Nana Alexandria

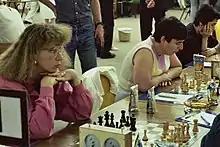
Akhmilovskaya, Gaprindashvili, and Alexandria at Chess Olympiad 1986

Alexandria was USSR women's champion in 1966, 1968 (jointly), and 1969 making her 3-times USSR champion by the age of 20. She was the Women's World Championship challenger in 1975 and 1981. In 1975 she lost to Nona Gaprindashvili (+3 =1 −8). In 1981 she drew with Maia Chiburdanidze (+4 =8 −4), who retained her title as champion. Alexandria played for the Soviet national team in the Women's Chess Olympiads of 1969, 1974, 1978, 1980, 1982, and 1986. She was one of the contributing players of the USSR team that dominated the Women's Olympiads of the 1980s.